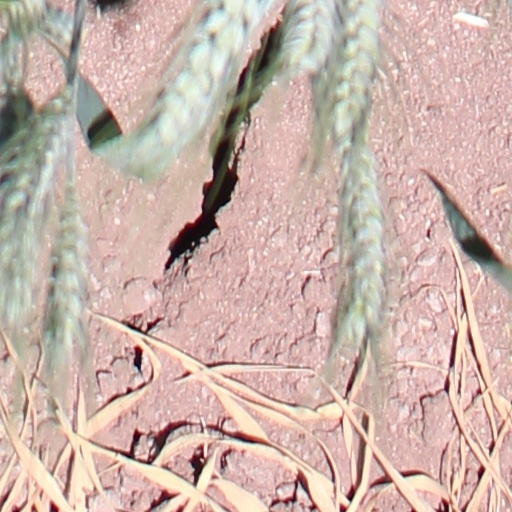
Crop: wheat